Charles Lennox, 3rd Duke of Richmond

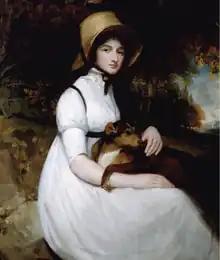
Henrietta Anne le Clerc (1773–1846), 1796 portrait by George Romney; collection of the Duke of Richmond, Goodwood House

Field Marshal Charles Lennox, 3rd Duke of Richmond, 3rd Duke of Lennox, 3rd Duke of Aubigny, (22 February 1735 – 29 December 1806), styled Earl of March until 1750, of Goodwood House in Sussex and of Richmond House in London, was a British Army officer and politician. He associated with the Rockingham Whigs and rose to hold the post of Southern Secretary for a brief period. He was noteworthy for his support for the colonists during the American Revolutionary War, his support for a policy of concession in Ireland and his advanced views on the issue of parliamentary reform. He is believed by many to be the source of the second parchment copy of the US Declaration of Independence, known as the 'Sussex Declaration'. He went on to be a reforming Master-General of the Ordnance first in the Rockingham ministry and then in the ministry of William Pitt the Younger.